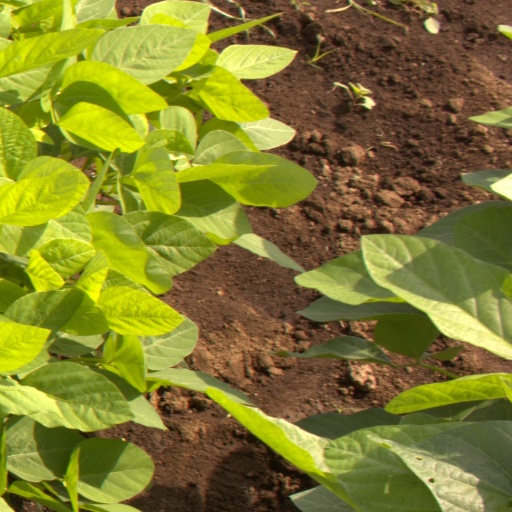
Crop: soybean